Kulthum (crater)

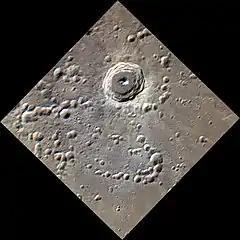
Approximate color image of Kulthum by MESSENGER

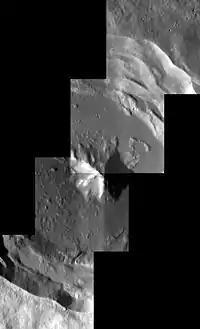
Mosaic of four MESSENGER NAC images showing the central crater

Kulthum is a crater on Mercury. It has a diameter of 31 kilometers. Its name was suggested by Molouk Ba-Isa from Saudi Arabia, Swiss individual Riana Rakotoarimanana, and American residents Yehya Hassouna, David Suttles, Thorayya Said Giovannelli and Matt Giovannelli in a naming contest which was eventually adopted by the International Astronomical Union (IAU) on 2015. Kulthum is named for the Egyptian singer Umm Kulthum.